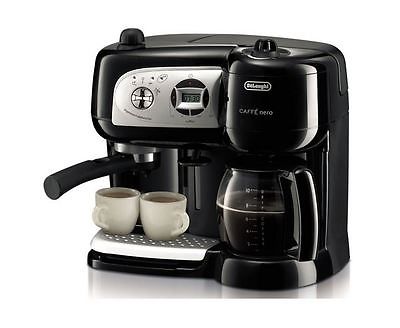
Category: coffee maker